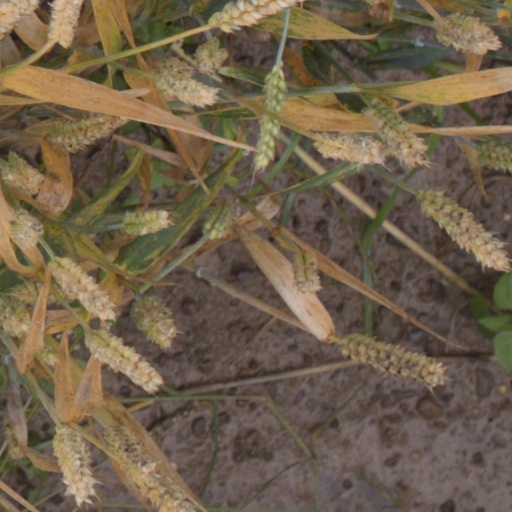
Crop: wheat